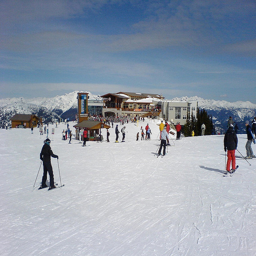
a field that has a bunch of snow and people in it
a bunch of skiers at a skiing resort on a clear day
a bunch of peope skii across a big hill top
Ski resort on top of a mountain with people stealing down towards it
A ski resort with several people riding skis on a slope.